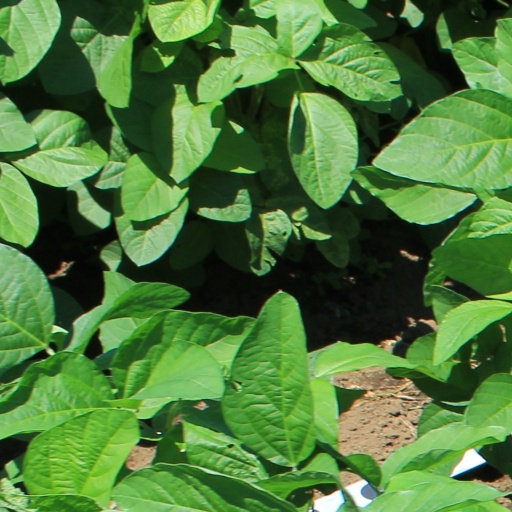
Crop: soybean